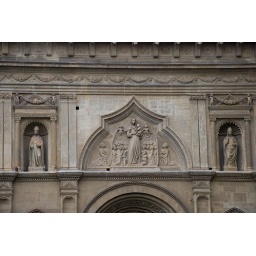
below the clock tower